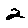
Label: 2